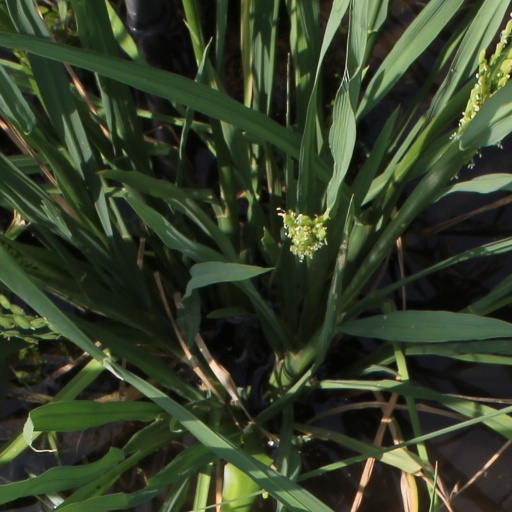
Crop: rice